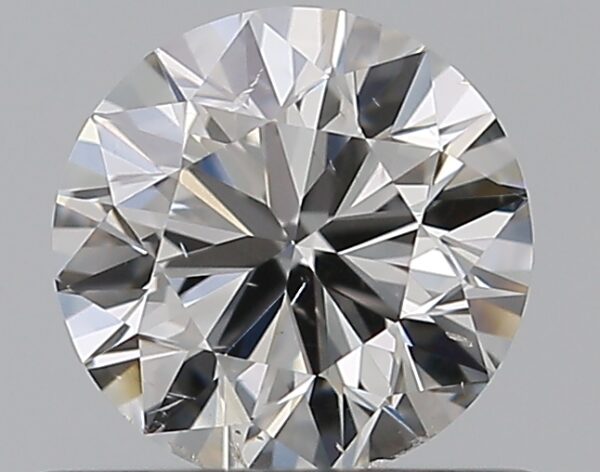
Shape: round
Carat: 0.5
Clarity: SI1
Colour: G
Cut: VG
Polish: EX
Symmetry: GD
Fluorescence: N
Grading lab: GIA
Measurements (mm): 5 x 5.07 x 3.14